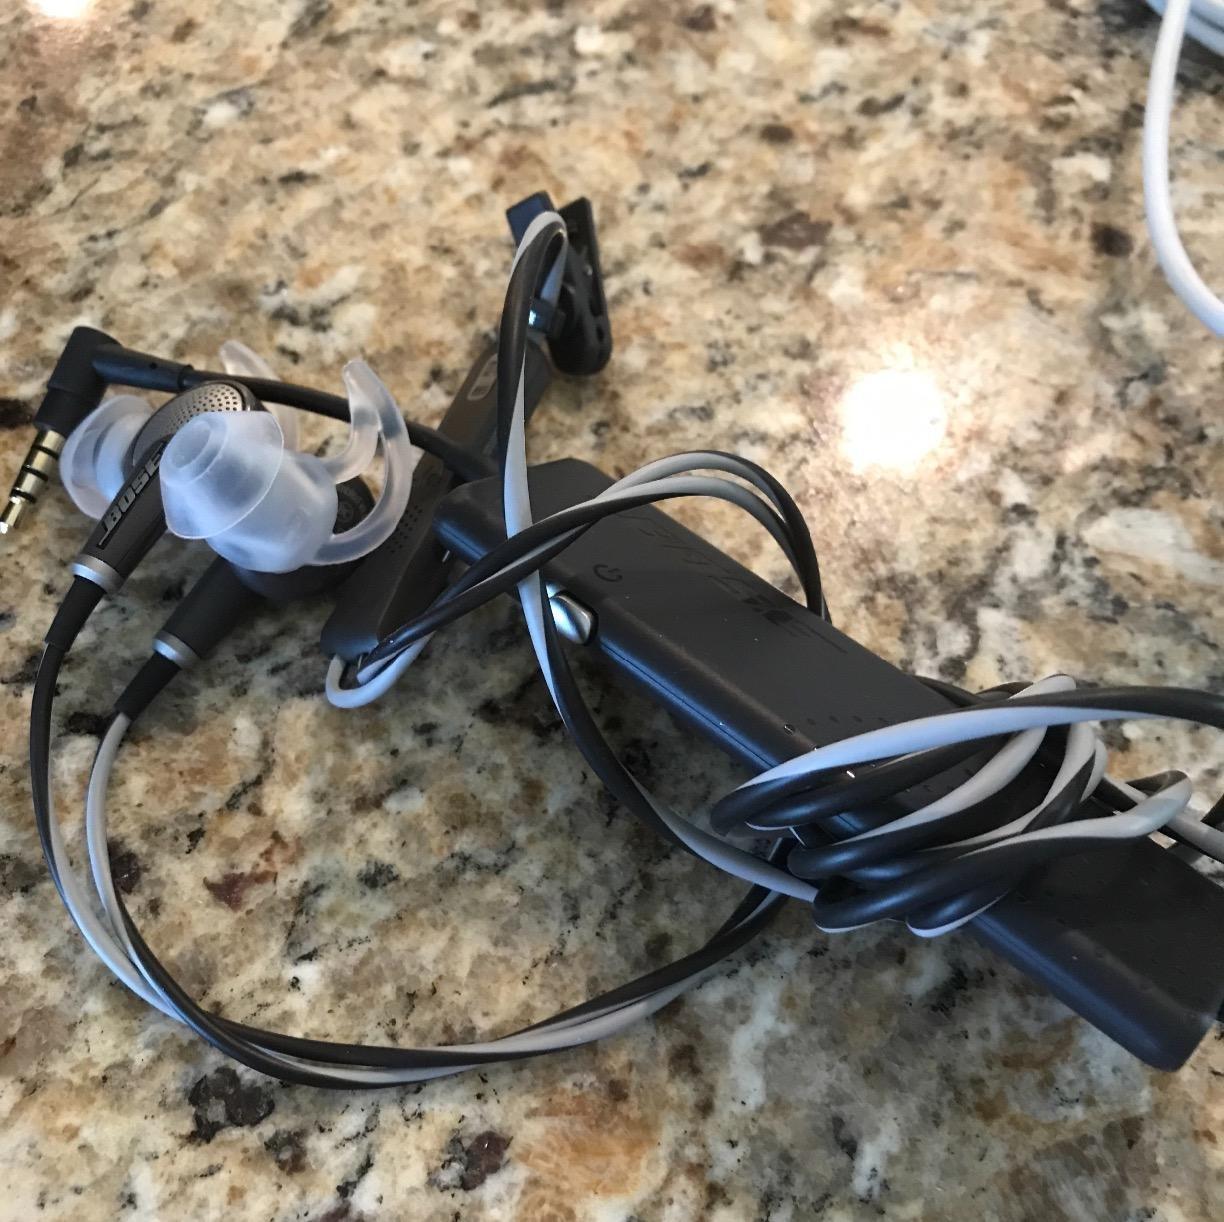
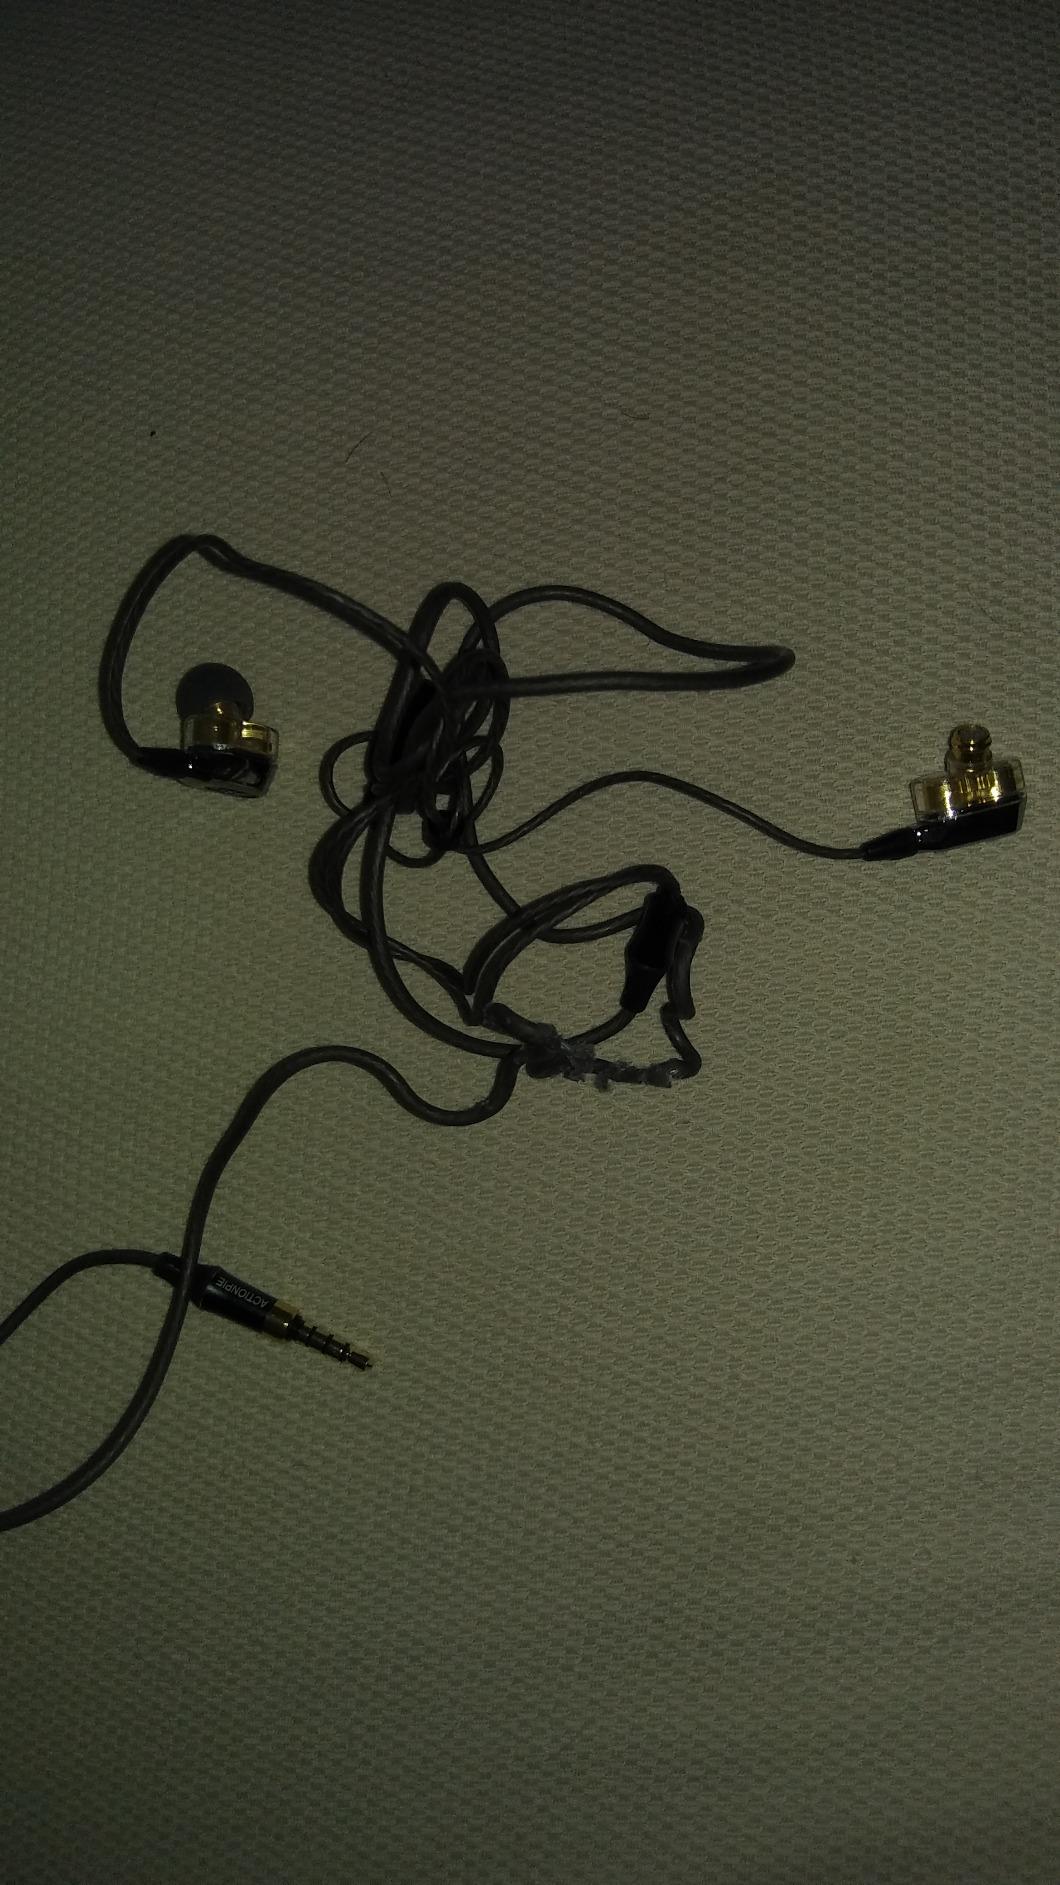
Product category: headphones
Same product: no